Scotland in the Late Middle Ages

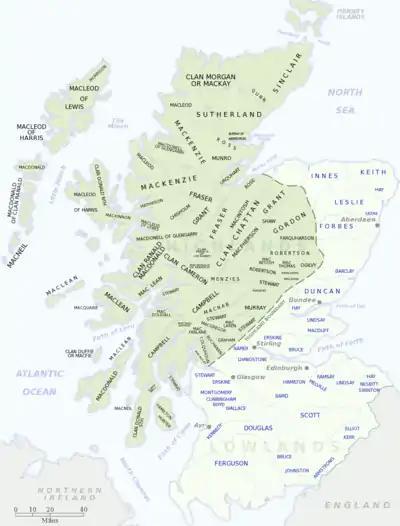
Map showing highland clans and lowland surnames.

Most of the burghs were on the east coast, and among them were the largest and wealthiest, including Aberdeen, Perth and Edinburgh, whose growth was facilitated by trade with the continent. Although in the southwest Glasgow was beginning to develop and Ayr and Kirkcudbright had occasional links with Spain and France, sea trade with Ireland was much less profitable. In addition to the major royal burghs this era saw the proliferation of lesser baronial and ecclesiastical burghs, with 51 being created between 1450 and 1516. Most of these were much smaller than their royal counterparts; excluded from international trade, they mainly acted as local markets and centres of craftsmanship. In general burghs probably carried out far more local trading with their hinterlands, relying on them for food and raw materials. The wool trade was a major export at the beginning of the period, but the introduction of sheep-scab was a serious blow to the trade and it began to decline as an export from the early 15th century and despite a levelling off, there was another drop in exports as the markets collapsed in the early-16th century Low Countries. Unlike in England, this did not prompt the Scots to turn to large-scale cloth production and only poor quality rough cloths seem to have been significant.